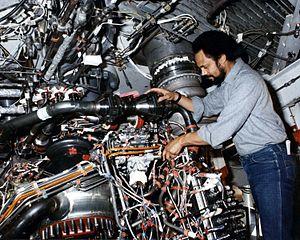
La navette spatiale américaine est un type de véhicule spatial conçu et utilisé par l'agence spatiale américaine, dont le vol inaugural remonte au 12 avril 1981 et qui est retiré du service en juillet 2011, après avoir effectué un total de 135 vols.
Le moteur-fusée à ergols liquides est un type de moteur-fusée utilisant des ergols liquides pour son fonctionnement. Comme les moteurs-fusées à propergol solide ou hybride, ce type de propulsion exploite l'énergie chimique contenue dans les ergols qui est libérée soit par réaction exothermique d'un comburant et d'un combustible soit par décomposition. Comme tous les moteurs-fusées, il agit en éjectant à grande vitesse la masse des gaz produits par la réaction chimique à l'opposé de la direction du déplacement souhaité et il peut fonctionner dans le vide car il ne prélève pas son comburant dans l'environnement extérieur. Les principaux organes d'un moteur à ergols liquides sont regroupés au sein du système d'alimentation chargé d'amener les ergols à la pression attendue et d'une chambre de combustion dans laquelle la réaction chimique a lieu et produit les gaz qui sont éjectés vers une tuyère. Il est utilisé sur pratiquement tous les lanceurs qui mettent sur orbite satellites, sondes spatiales et vaisseaux spatiaux avec équipage.